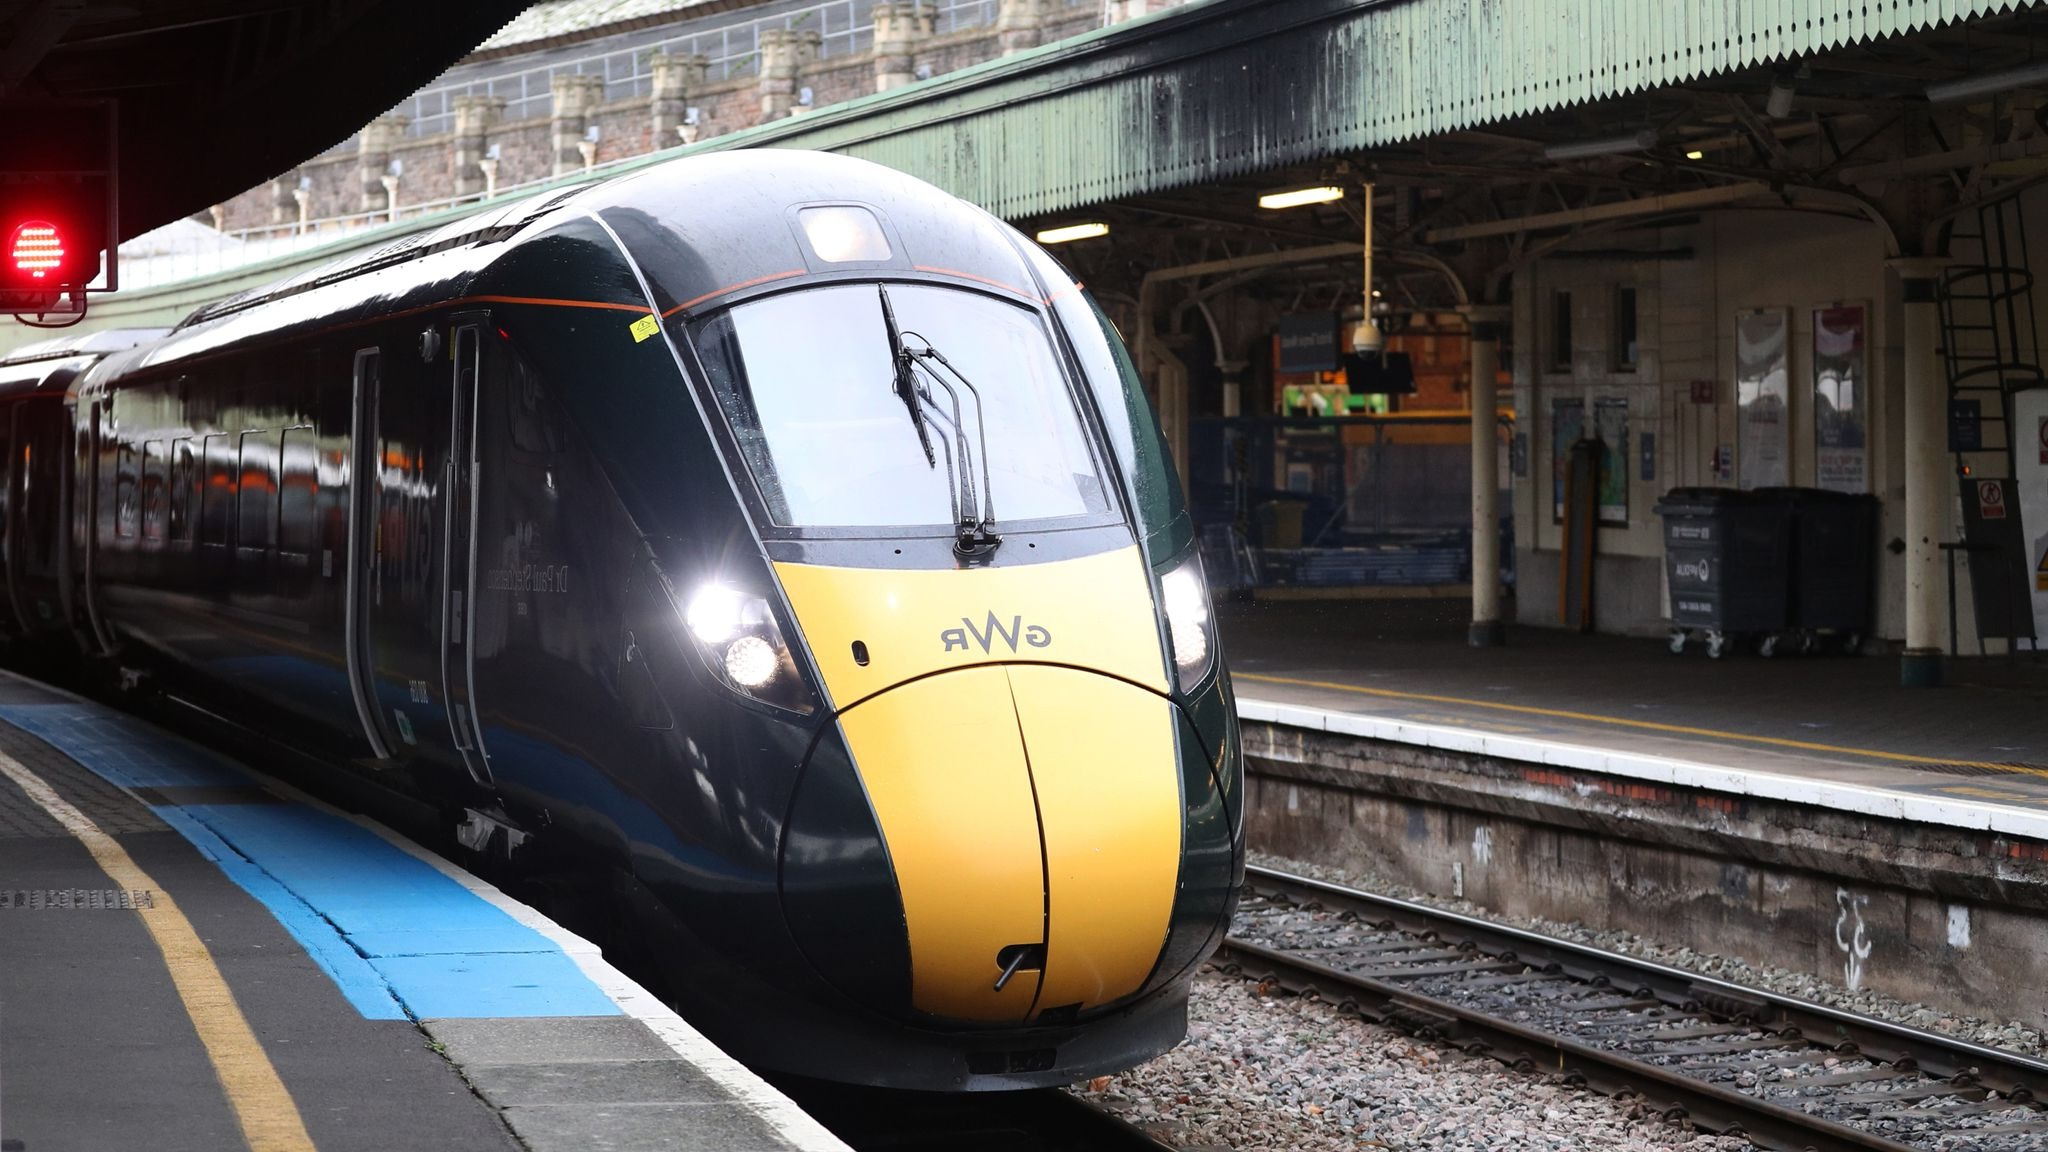
Vehicle type: Trains